Christianity in the 14th century

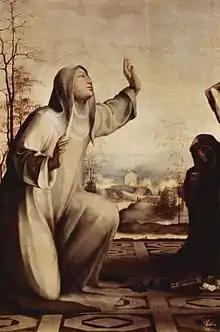
Catherine of Siena

In 1378 the conclave elected an Italian from Naples, Pope Urban VI; his intransigence in office soon alienated the French cardinals, who withdrew to a conclave of their own, asserting the previous election was invalid since its decision had been made under the duress of a riotous mob. They elected one of their own, Robert of Geneva, who took the name Pope Clement VII. By 1379, he was back in the palace of popes in Avignon, while Urban VI remained in Rome.